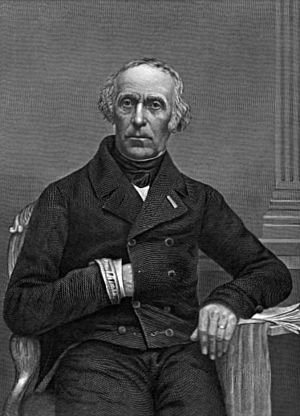
François Guizot
François-Pierre-Guillaume Guizot var en fransk politiker og historiker.